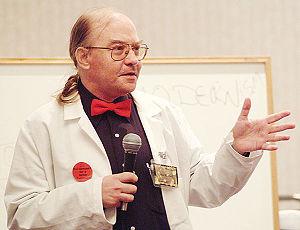
John Milo Ford ou Dʳ Mike, né le 10 avril 1957 et décédé le 25 septembre 2006, est un écrivain américain de science-fiction et de fantasy, également auteur de jeux de rôles et poète.